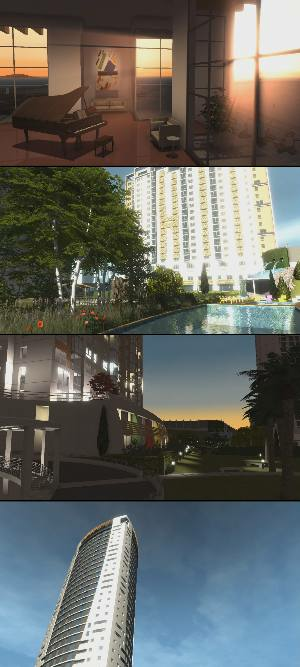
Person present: No